The Galilee Eskimos

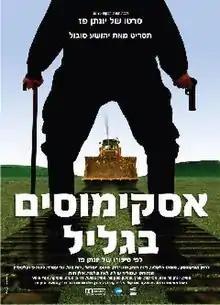
Film poster

The Galilee Eskimos is a 2006 comedy-drama film directed, produced and co-written by Jonathan Paz, based on a screenplay by Yehoshua Sobol.